Miloš Mikeln

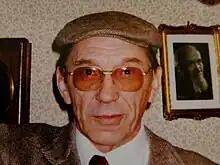
Miloš Mikeln in 2011

Miloš Mikeln (23 May 1930 – 1 April 2014) was a Slovene writer, playwright, theatre director and journalist. He served as the president of Slovene PEN and was the initiator of the "Writers for Peace Committee", founded in 1984. He was the Committee chairman for the first decade of its existence. The Committee still continue to operate within the fold of PEN International to this day, providing a platform for literary and intercultural dialogue and understanding.